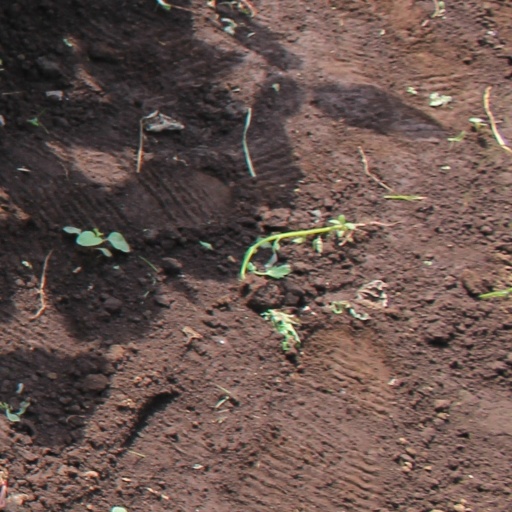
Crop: soybean